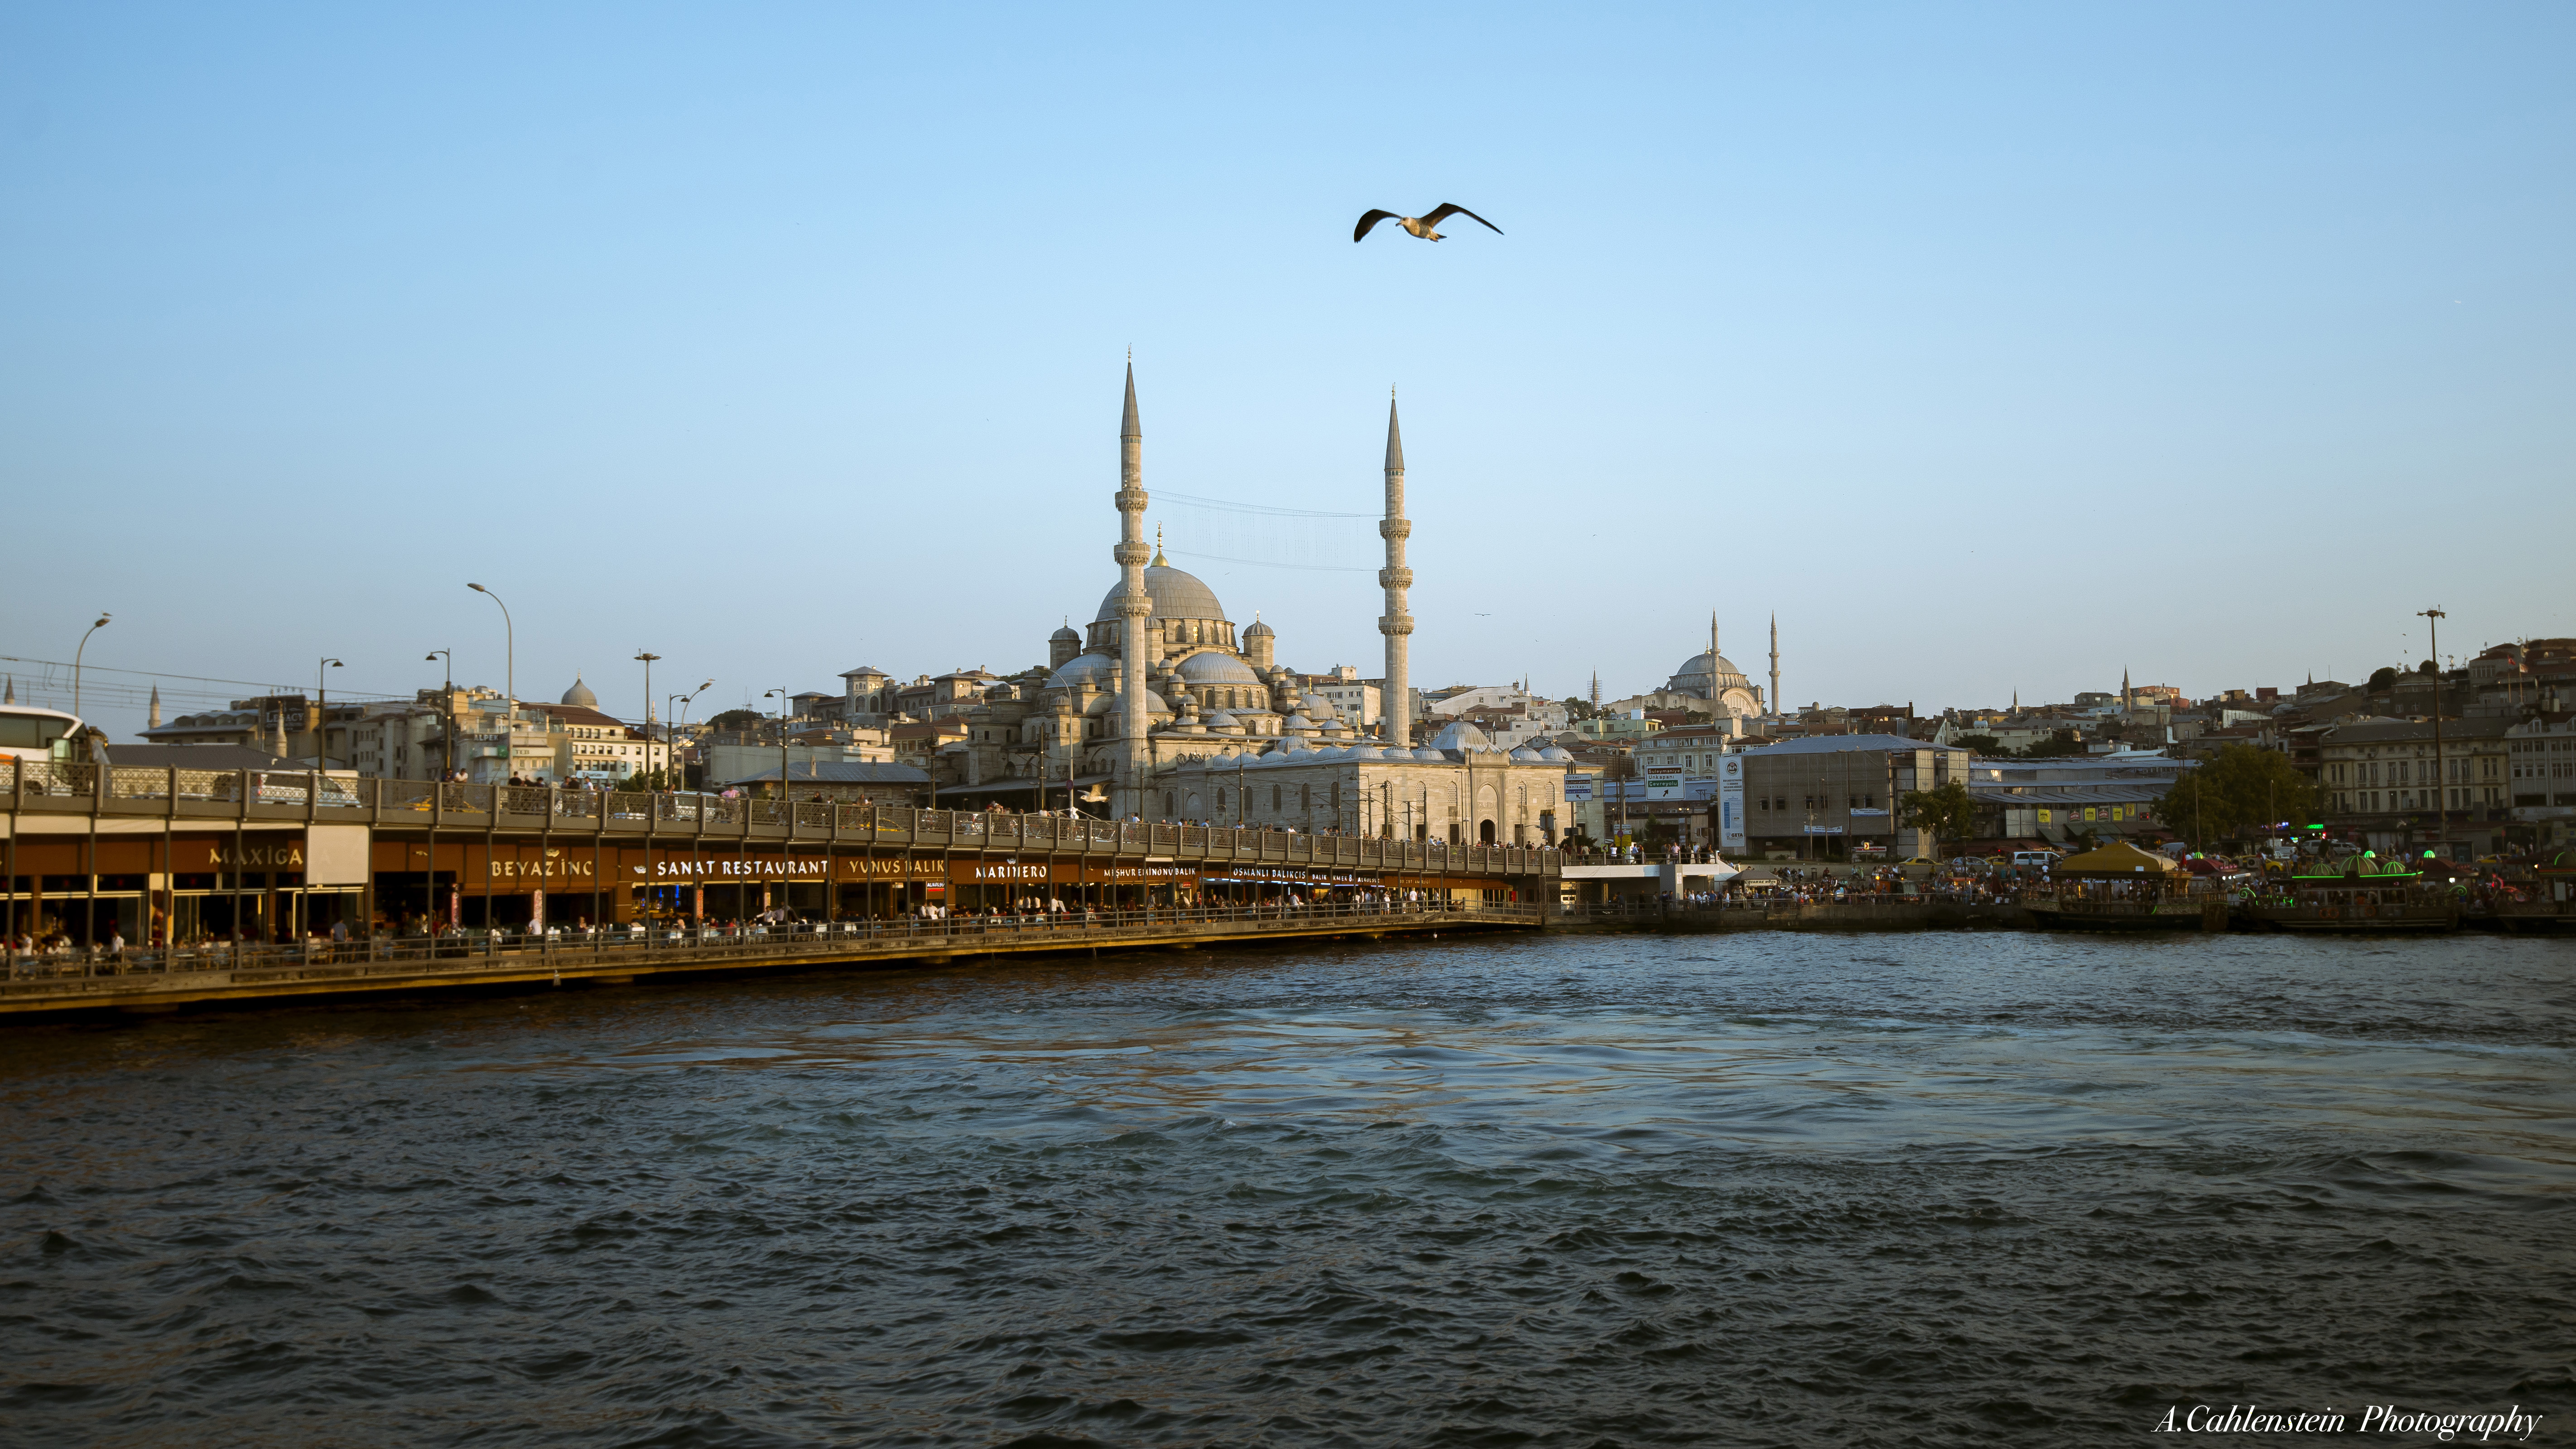
beach, sea, coast, ocean, bridge, shore, town, city, pier, river, cityscape, vacation, dusk, evening, bay, landmark, harbor, port, tourism, waterway, body of water